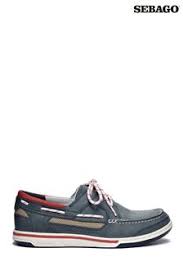
Label: Boat